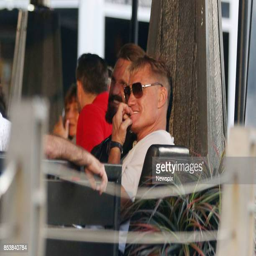
martial artist sits with friends on martial artist is currently filming film